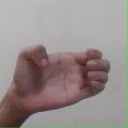
अक्षर: ख